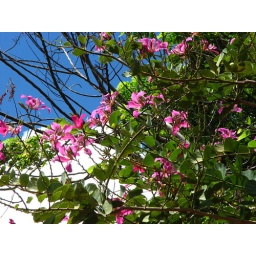
Just a pretty tree swaying against the clear blue sky.